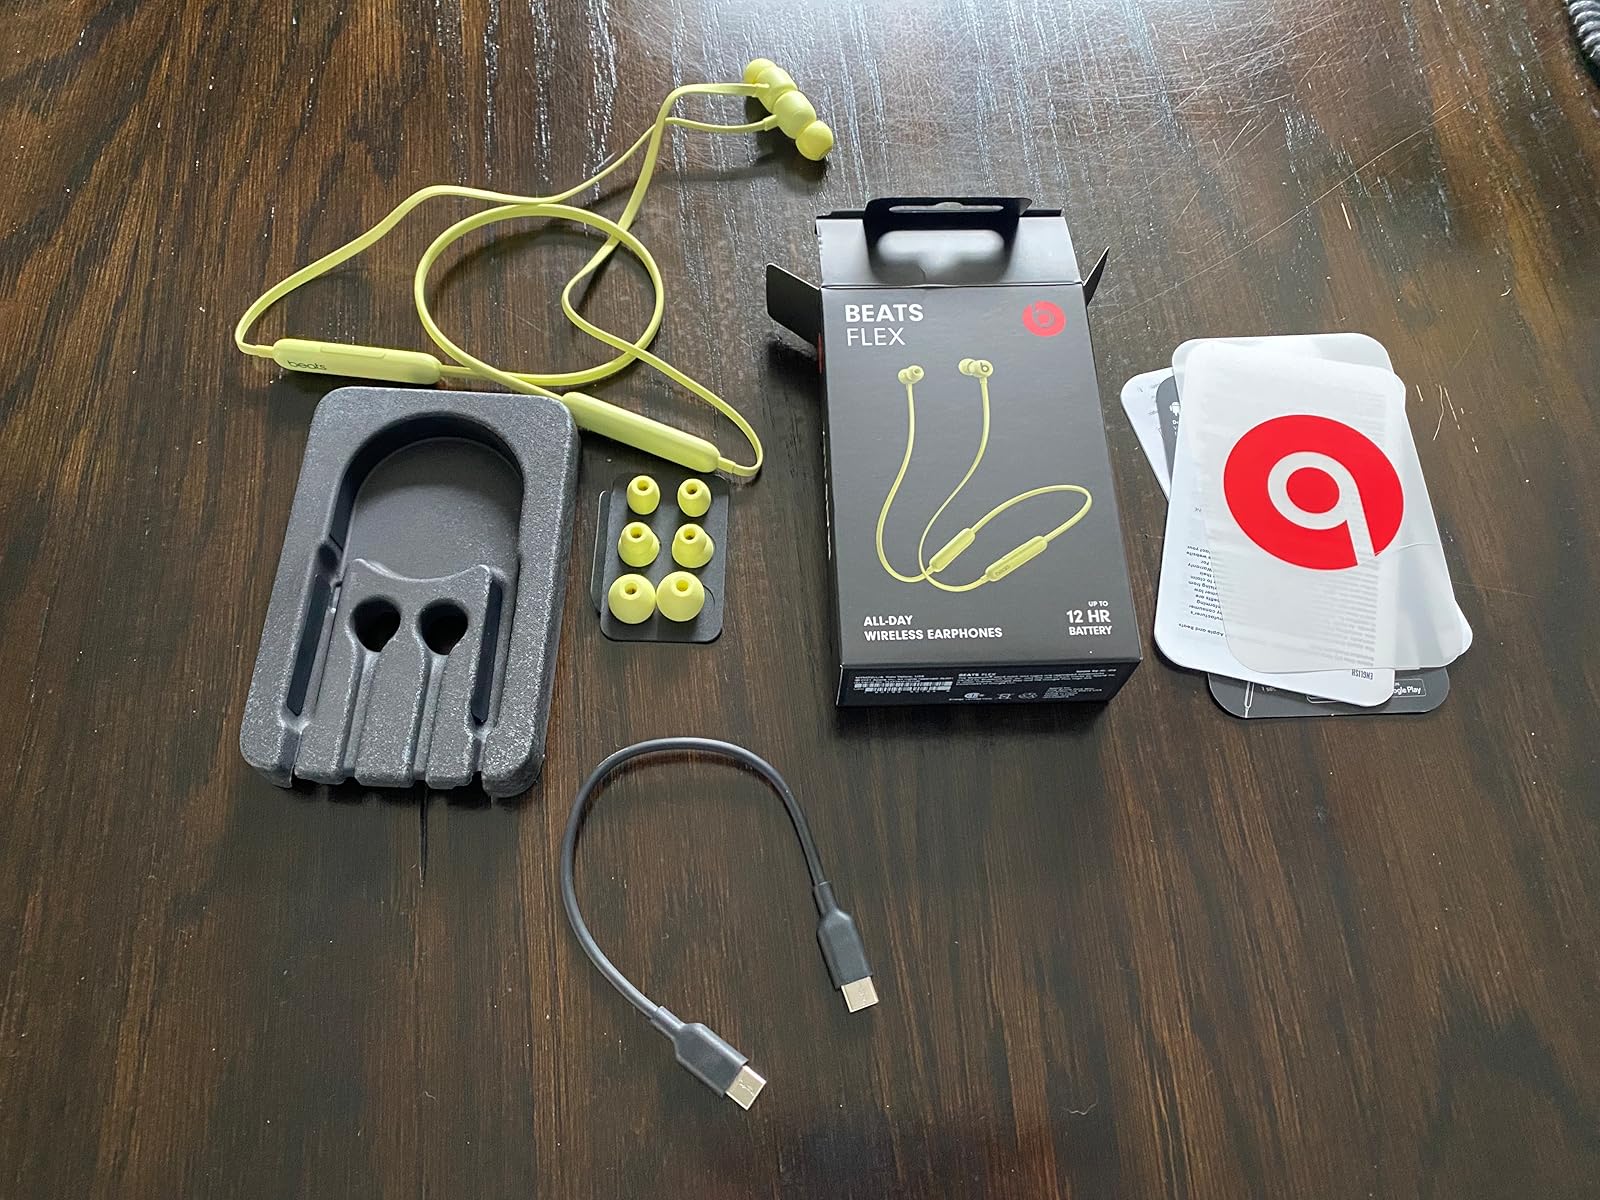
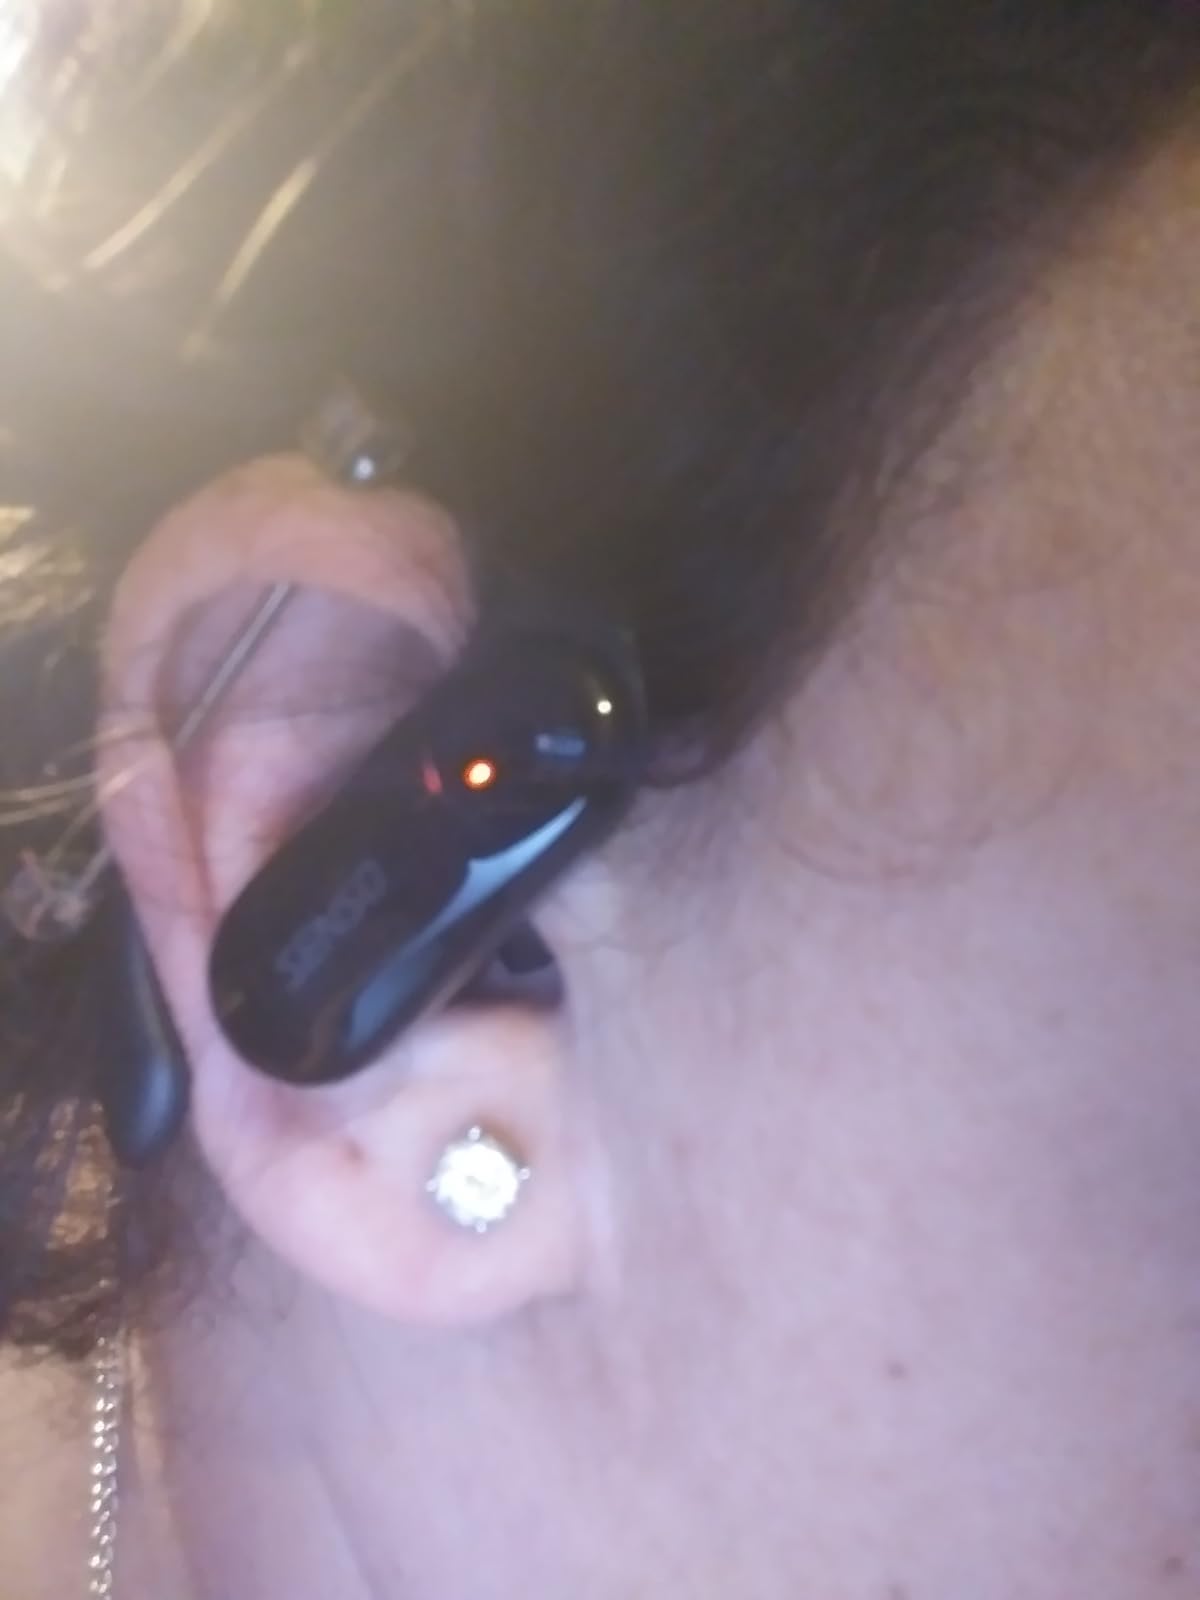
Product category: earbuds
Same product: no